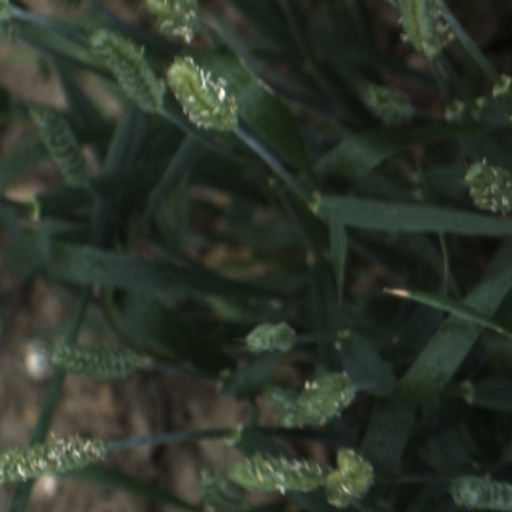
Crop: wheat